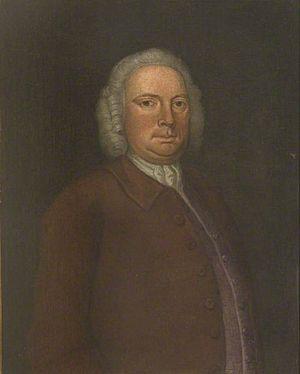
Sir Justinian Isham IV est le 7ᵉ baronnet de Lamport et a servi en 1776 en tant que haut shérif de Northamptonshire.